Strandzha Glacier

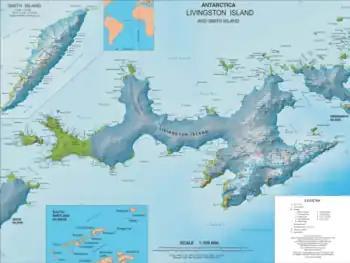
Topographic map of Livingston Island and Smith Island

Strandzha Glacier is located on Burgas Peninsula, eastern Livingston Island in the South Shetland Islands, Antarctica northeast of Ropotamo Glacier, south of Sopot Ice Piedmont and southwest of Pautalia Glacier. It is bounded by Delchev Peak to the west, Spartacus Peak, Trigrad Gap and Yavorov Peak to the northwest, and by Elena Peak to the north, extends 1.6 km in northeast–southwest direction and 800 m in northwest–southeast direction, and flows southeastward into Bransfield Strait.